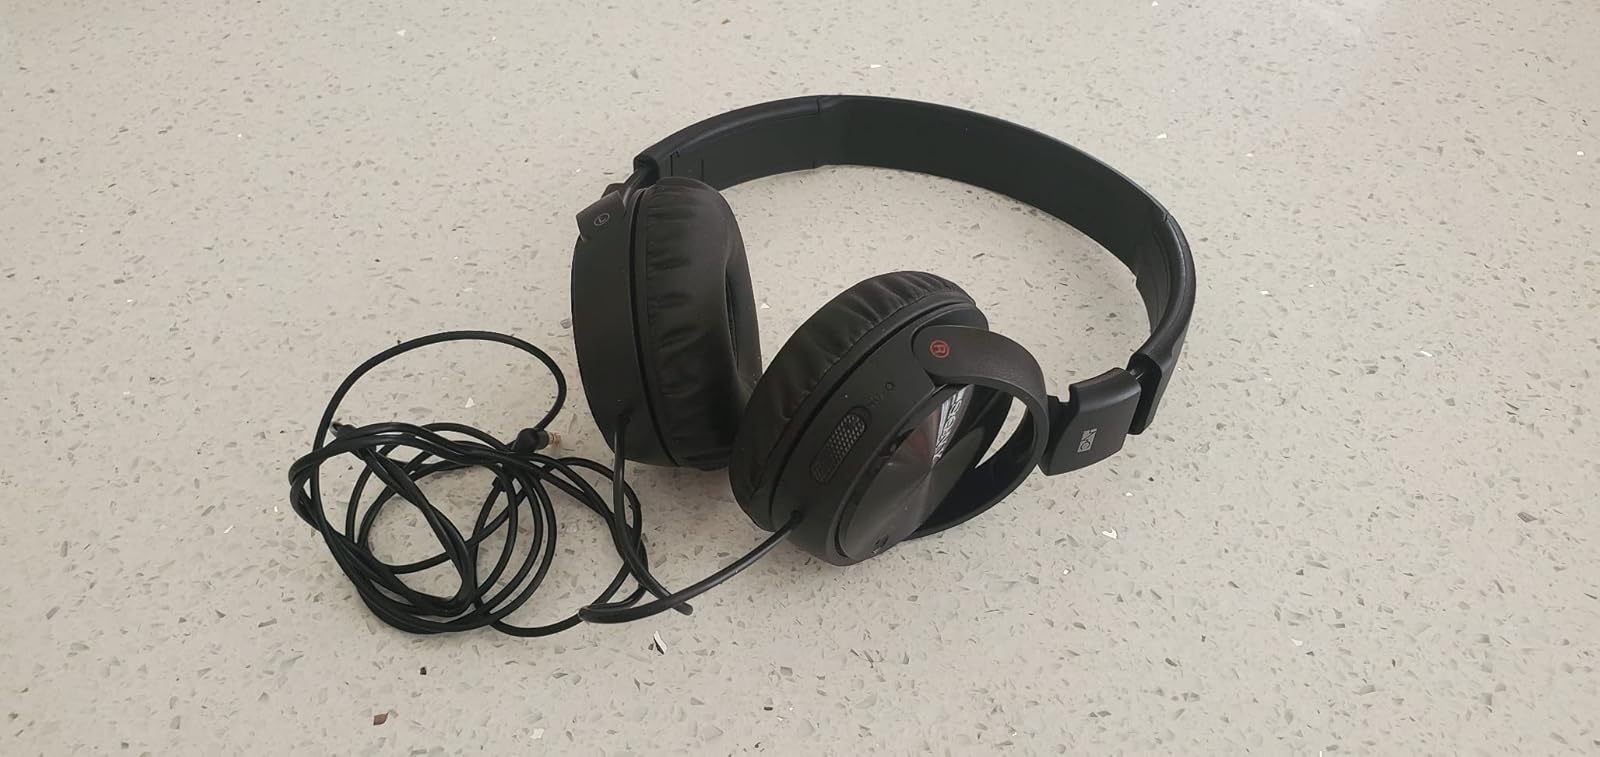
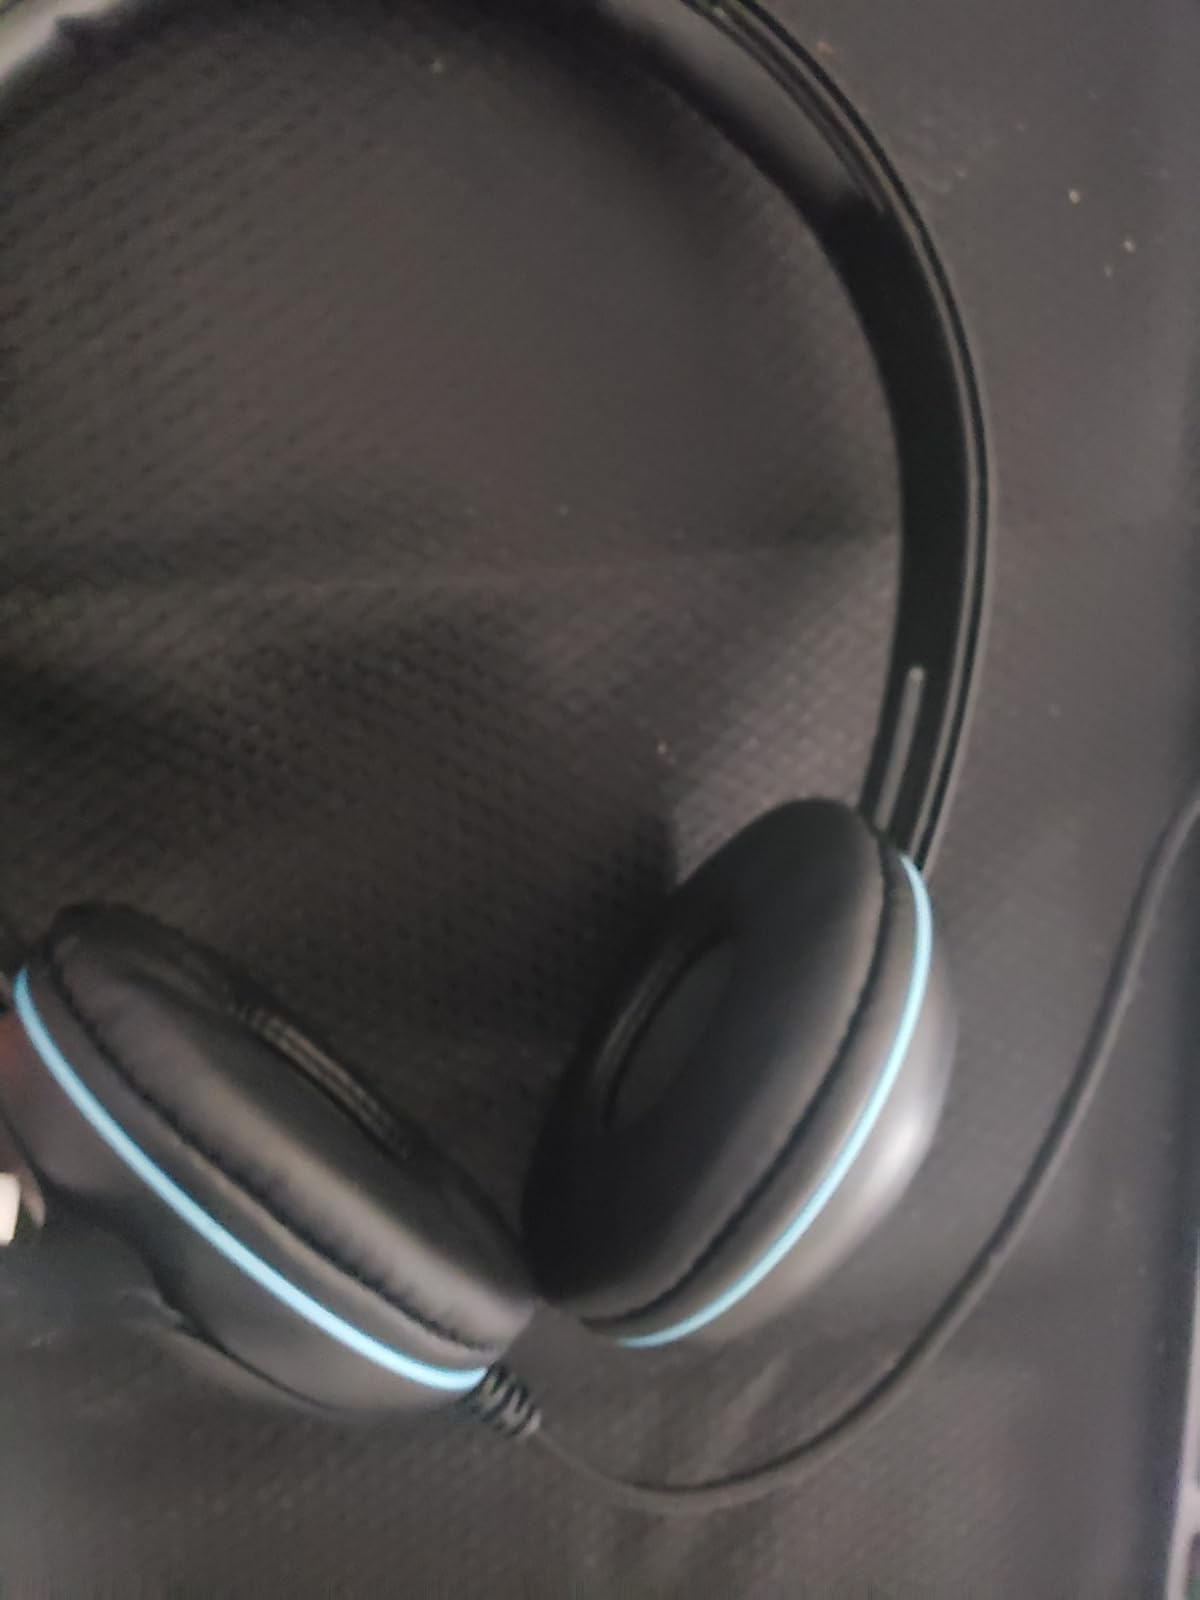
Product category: headphones
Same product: no